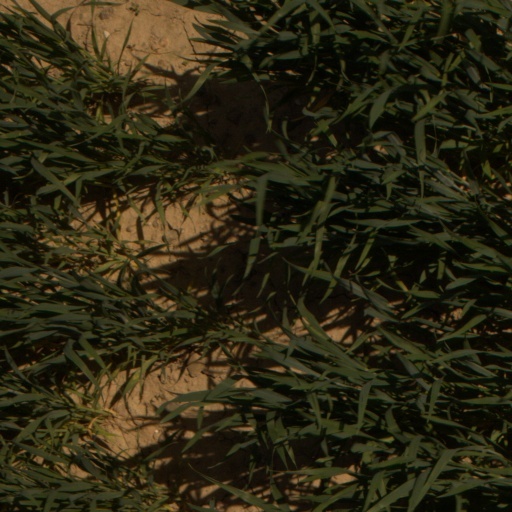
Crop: wheat